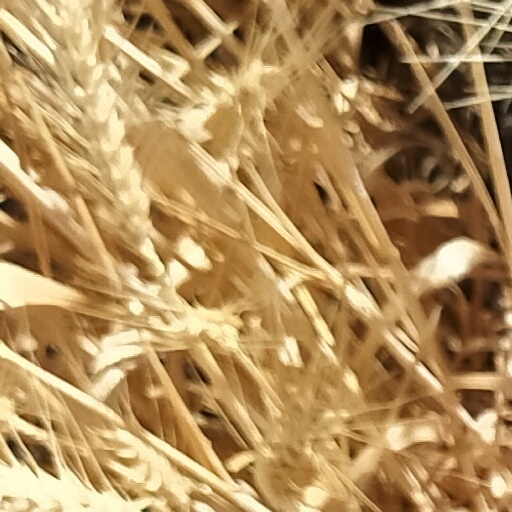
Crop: wheat